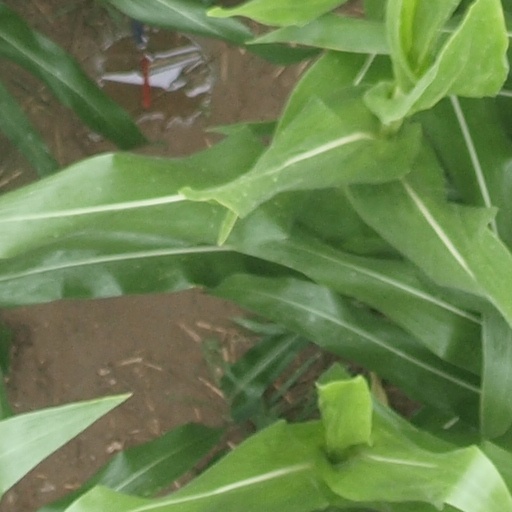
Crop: maize; corn